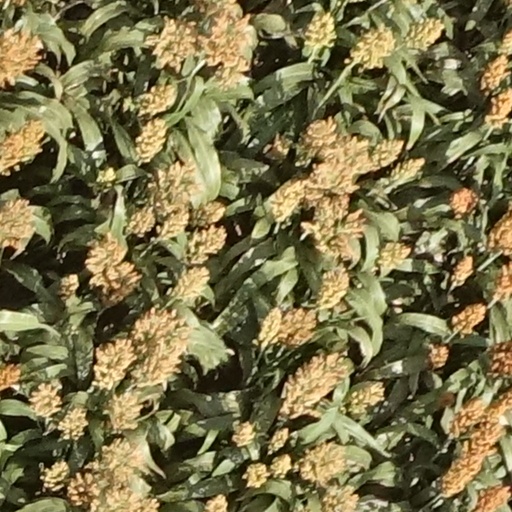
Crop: sorghum